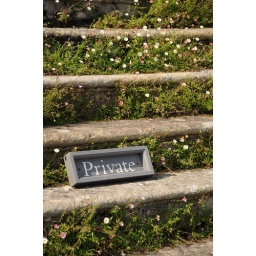
These steps were super cute with the little flowers growing in between.